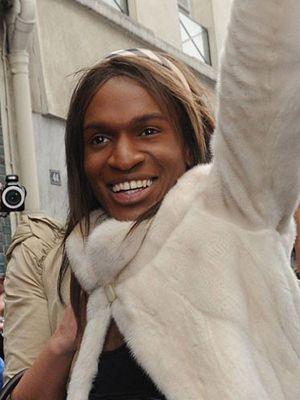
Séance de dédicace à paris
Secret Story est une émission française de télé réalité diffusée du 23 juin 2007 au 7 décembre 2017. D'abord en prime-time sur TF1, avant de basculer partiellement sur NT1 en 2015 puis totalement en 2016 et 2017. La présentation est assurée par Benjamin Castaldi jusqu'en 2014, puis il fut relayé par Christophe Beaugrand à partir de 2015.